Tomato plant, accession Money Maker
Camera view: tilt-top (135 deg); turntable rotation: 210 degrees
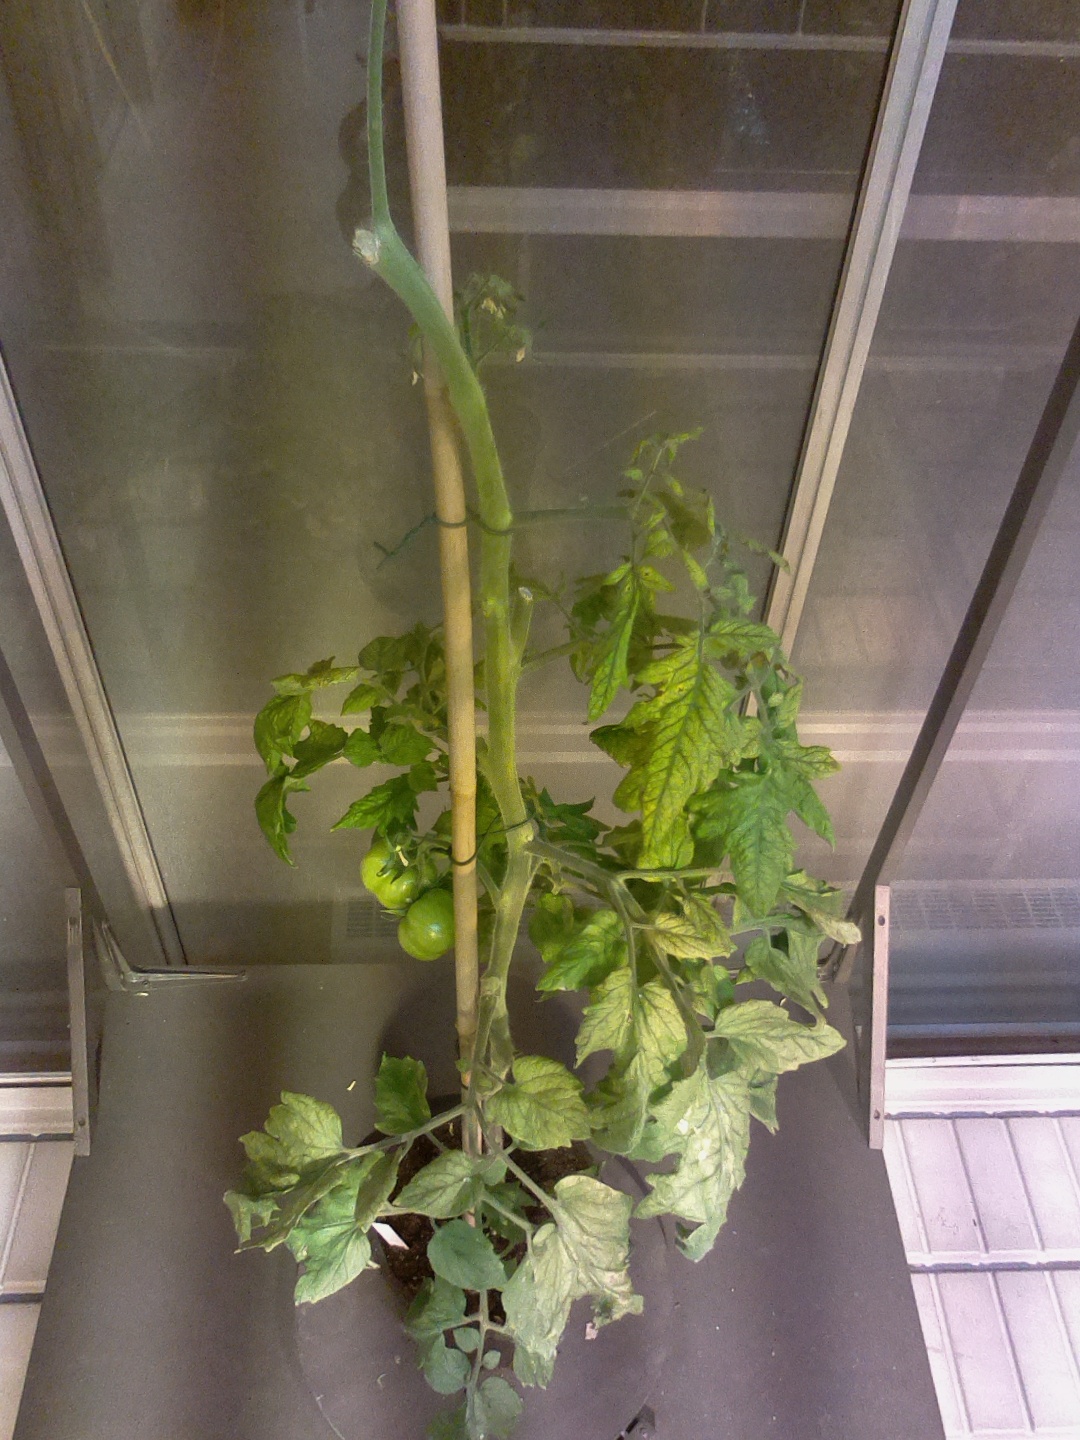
BBCH growth stage 76: 60%-70% of final fruit size